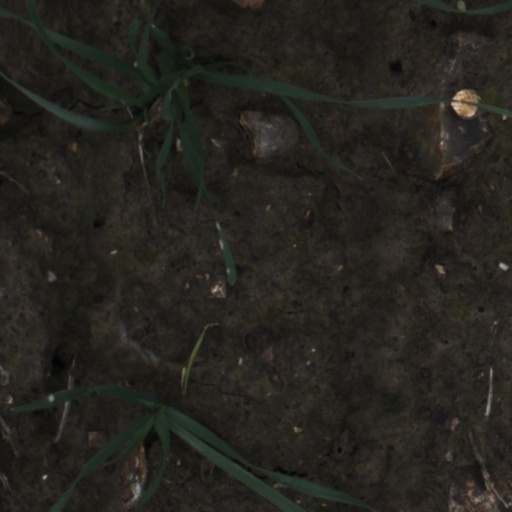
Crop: wheat